Zaruhi Batoyan

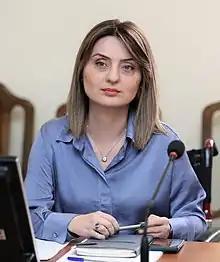
Batoyan in 2022

Zaruhi Valeriani Batoyan (born 29 September 1979), is an Armenian political figure, journalist and disability rights activist, and the former Minister of Labor and Social Affairs in the Second Pashinyan government.